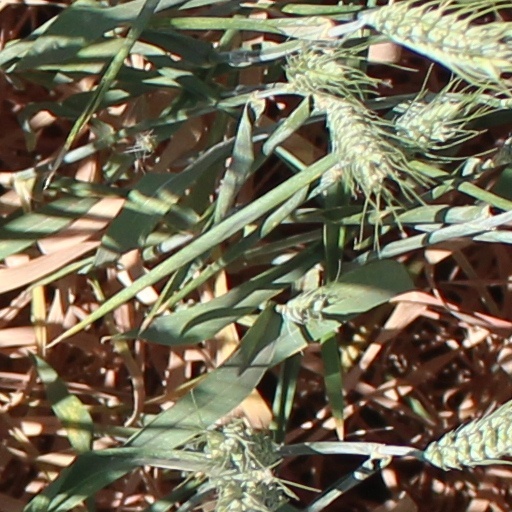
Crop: wheat